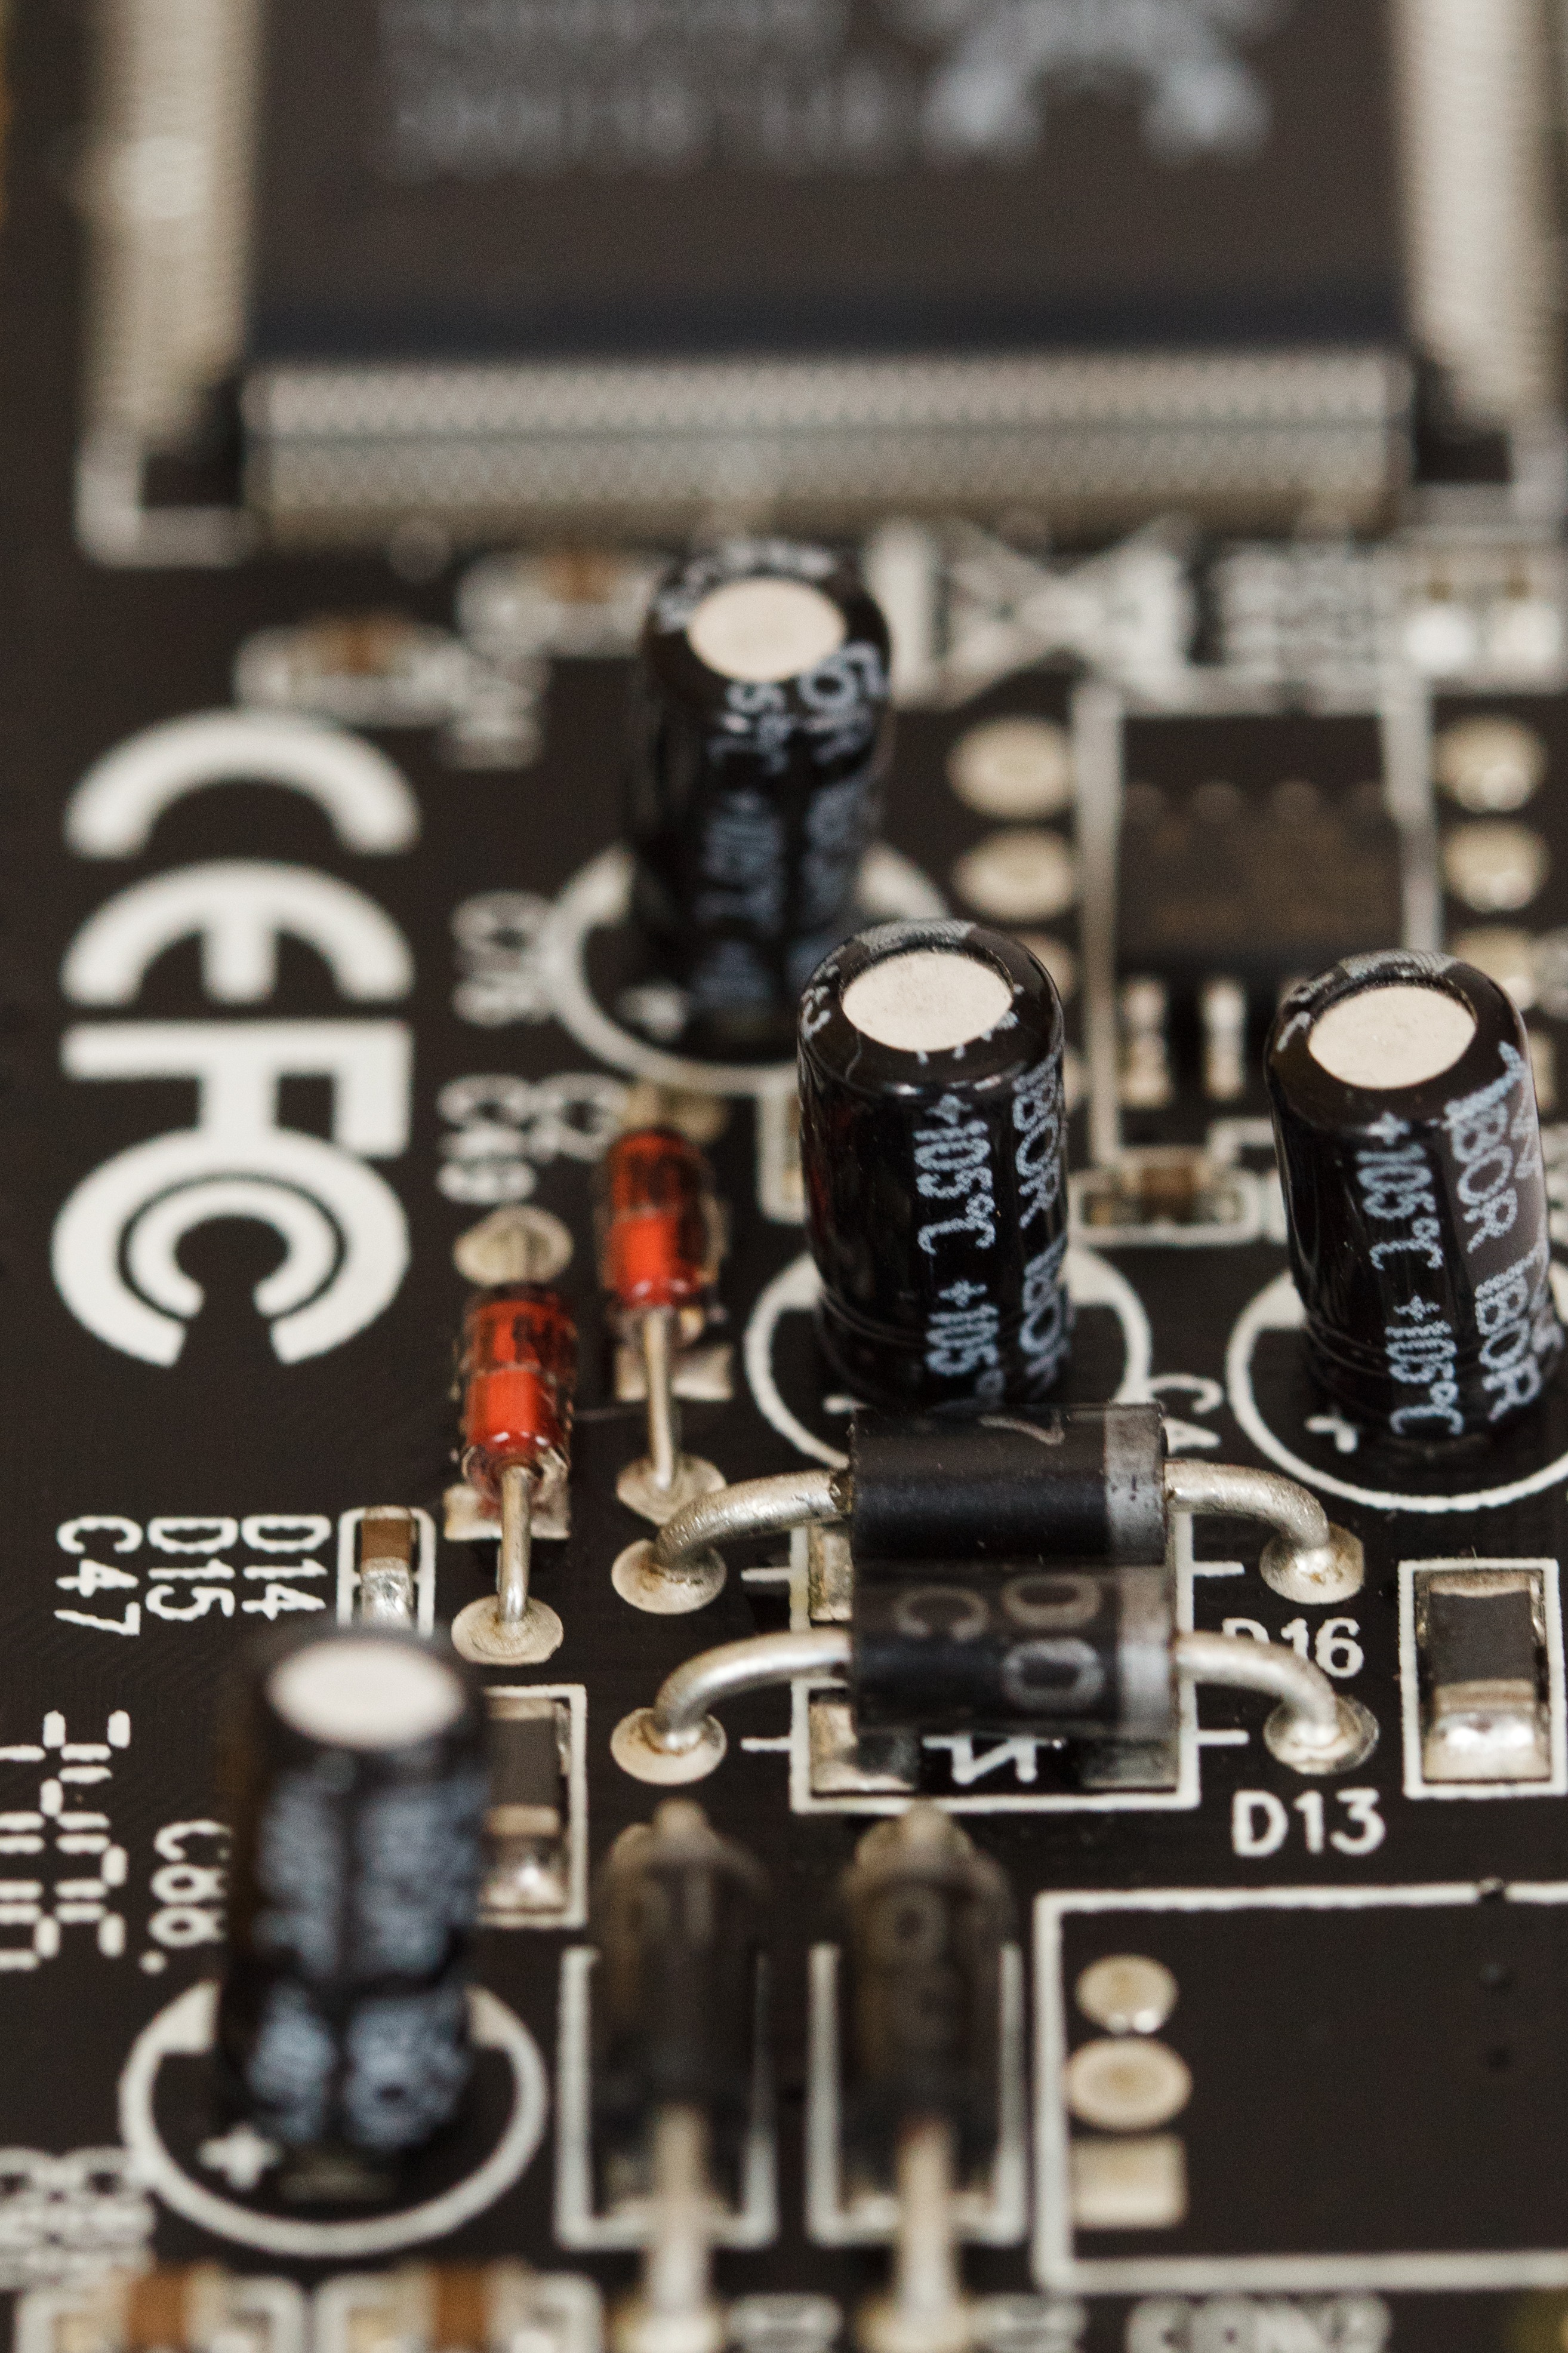
computer, abstract, board, technology, guitar, pattern, macro, communication, drink, electronic, card, background, semiconductor, digital, hardware, detail, electric, circuit, conductor, chip, integrated